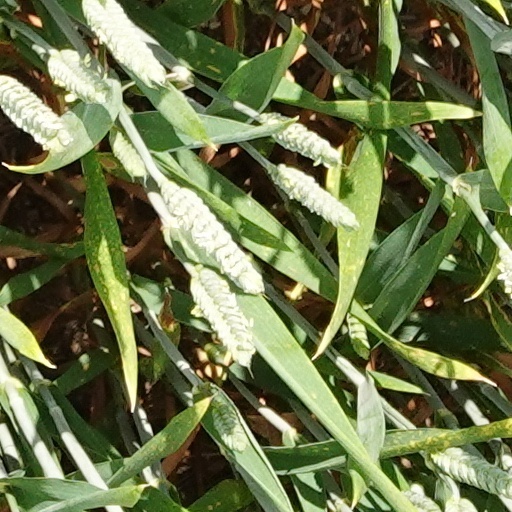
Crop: wheat